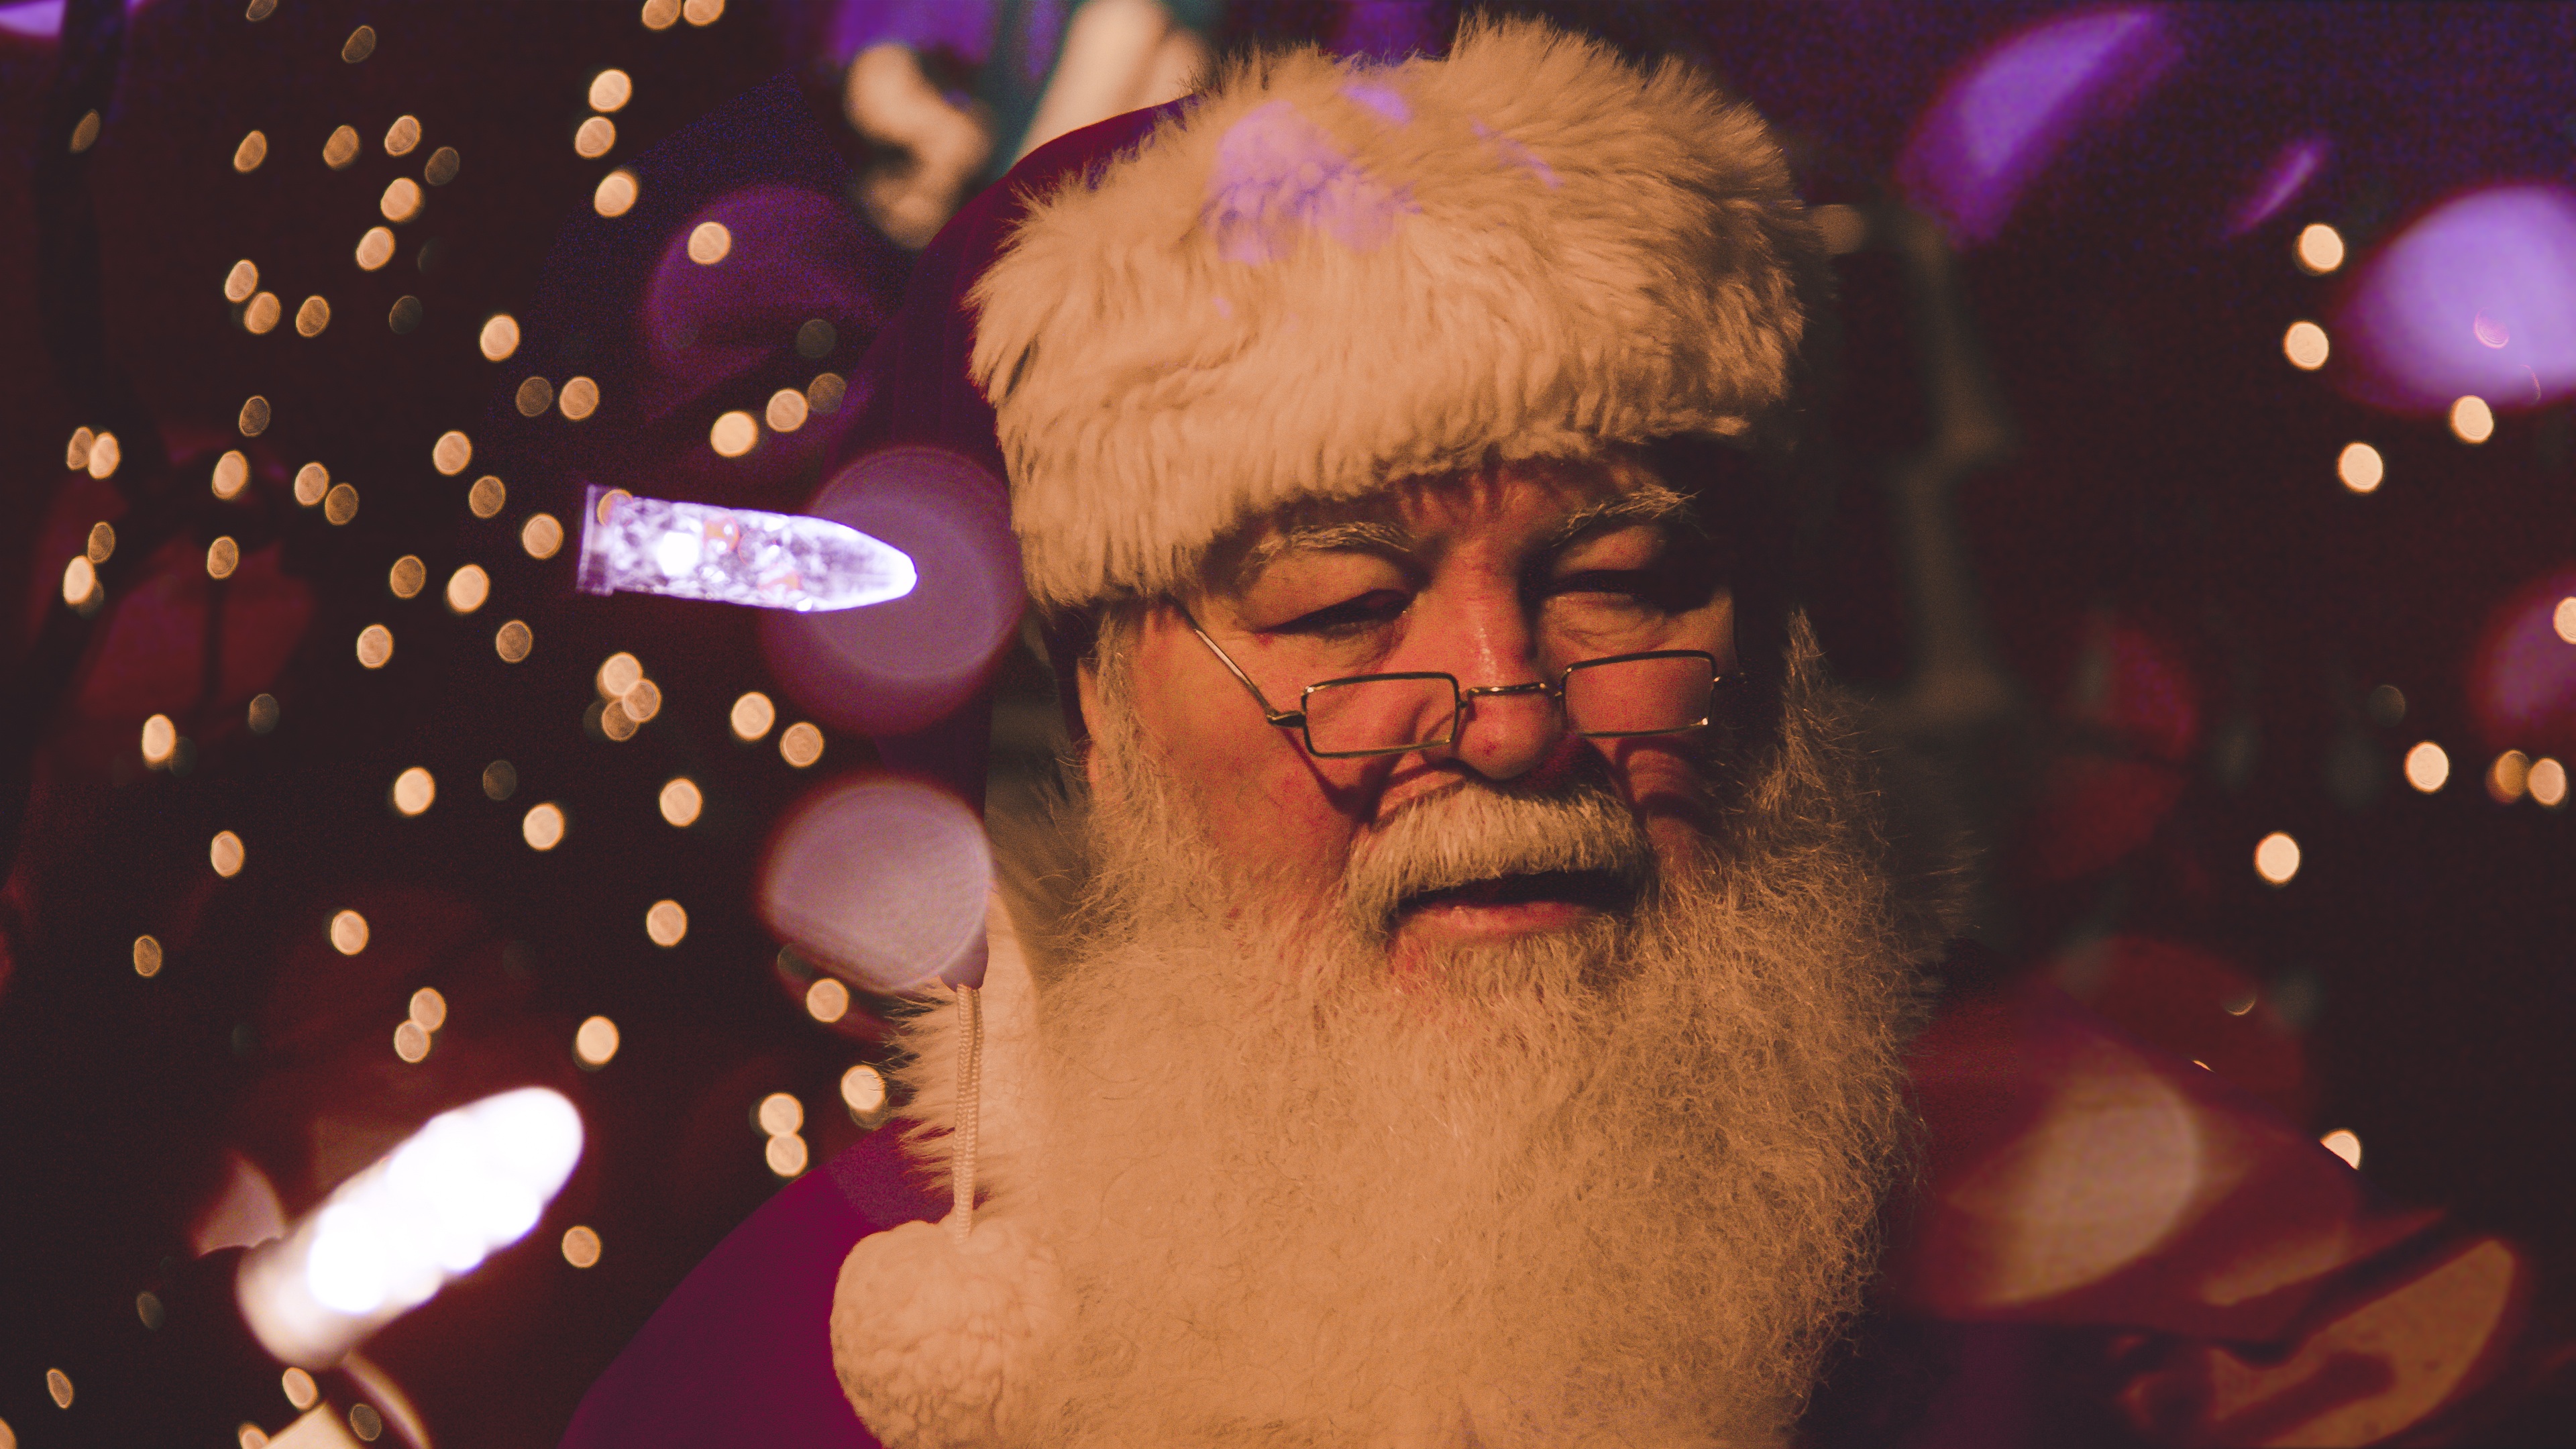
man, person, hair, male, color, christmas, beard, santa, fun, santa claus, facial hair